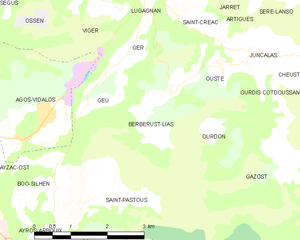
Berbérust-Lias est une commune française située dans le département des Hautes-Pyrénées, en région Occitanie.